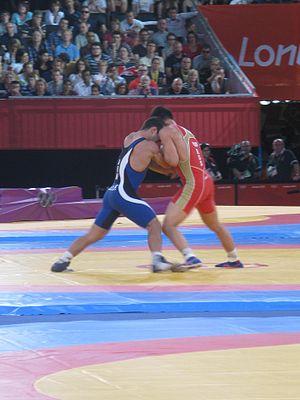
Arsen Julfalakyan ou Julfalakian est un lutteur arménien.